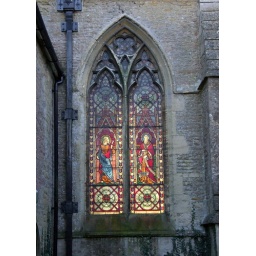
The light was pouring into the church through windows in the south wall illuminating this window from the inside.